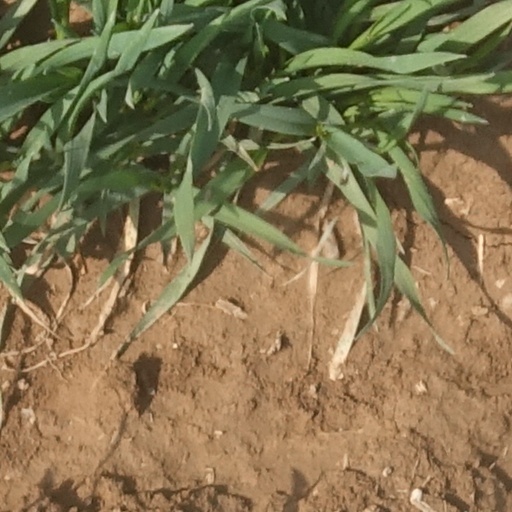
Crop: wheat